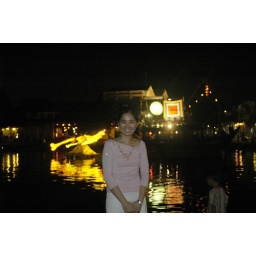
i stood by the river and there were so many flower garlands